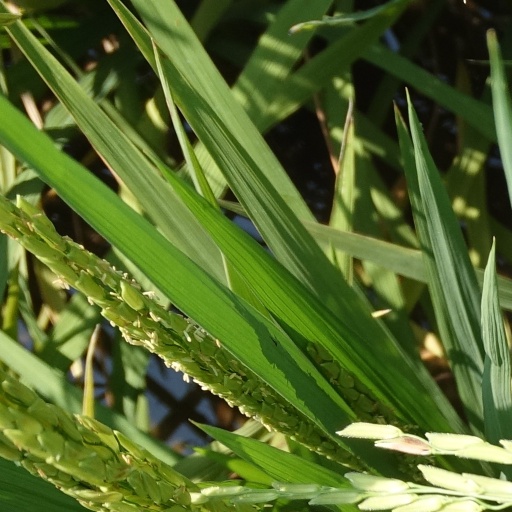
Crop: rice